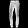
Label: Trouser